Queen of Housewives

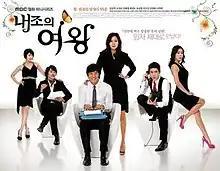
Promotional poster

Queen of Housewives (also known as My Wife Is a Superwoman) is a 2009 South Korean romantic comedy television series, starring Kim Nam-joo, Oh Ji-ho, Yoon Sang-hyun, Lee Hye-young, Choi Cheol-ho, and Sunwoo Sun. It depicts the life of "naejo," housewives who devote their entire lives to their husbands' success, but with a more comedic and aggressive twist. It aired on MBC from March 16 to May 19, 2009 on Mondays and Tuesdays at 21:55 for 20 episodes.